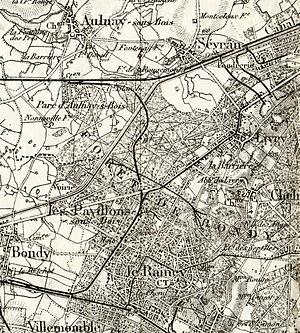
Un lotissement est en France, selon le code de l'urbanisme « la division en propriété ou en jouissance d'une unité foncière ou de plusieurs unités foncières contiguës ayant pour objet de créer un ou plusieurs lots destinés à être bâtis. »
La ligne de Bondy à Aulnay-sous-Bois, parfois surnommée ligne des Coquetiers, est une ligne ferroviaire de la Seine-Saint-Denis, en Île-de-France, d'une longueur de huit kilomètres. Ouverte en 1875, elle est depuis 2006, parcourue par les rames de la ligne 4 du tramway d'Île-de-France. Elle constitue la ligne nᵒ 958 000 du réseau ferré national.
Le tramway de Livry à Gargan est une ancienne ligne de tramway à vapeur de Seine-et-Oise qui fonctionna sur une ligne de 3,3 km de longueur entre la gare de Gargan et Livry, entre 1890 et 1930.